P.T.O. (video game)

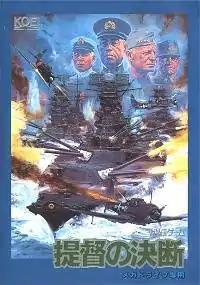
Japanese Mega Drive cover art

P.T.O. (Pacific Theater of Operations), released as in Japan, is a console strategy video game released by Koei. It was originally released for the PC-9801 in 1989 and had been ported to various platforms, such as the X68000, FM Towns, PC-8801 (1990), MSX2 (1991), Sega Genesis and the Super NES (both in 1992). Players could assume one side of the Pacific Theater of Operations during World War II, acting as naval commander, organizing fleets, building new ships, appropriating supplies and fuel, and even engaging in diplomacy with other countries. The player can choose one of several World War Two battles to simulate, or could control the entire Pacific campaign well before the Japanese attack on Pearl Harbor.